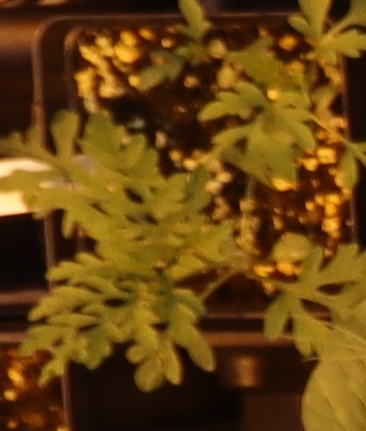
Label: Ragweed